Big Bus Tours

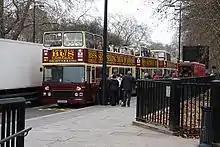
Big Bus company kiosk and bus queue at Speakers' Corner, London

"Les Cars Rouges" was founded in 1990 by Abdallah El Azm in Paris, France. Over the course of the next two decades, it went on to operate in Paris, Rome, Washington DC, Las Vegas, San Francisco, Miami, and Istanbul. The "Big Bus Company" first started operating in London, England in June 1991 with four buses by the Maybury family. It later expanded to Dubai, Abu Dhabi, Hong Kong, Shanghai, Philadelphia, and so on.